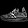
Label: Sneaker